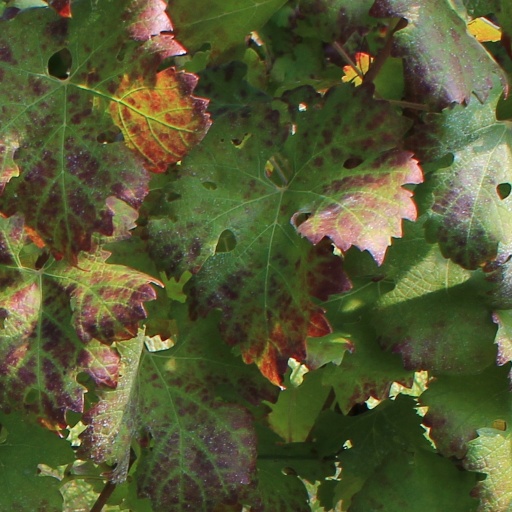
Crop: grape